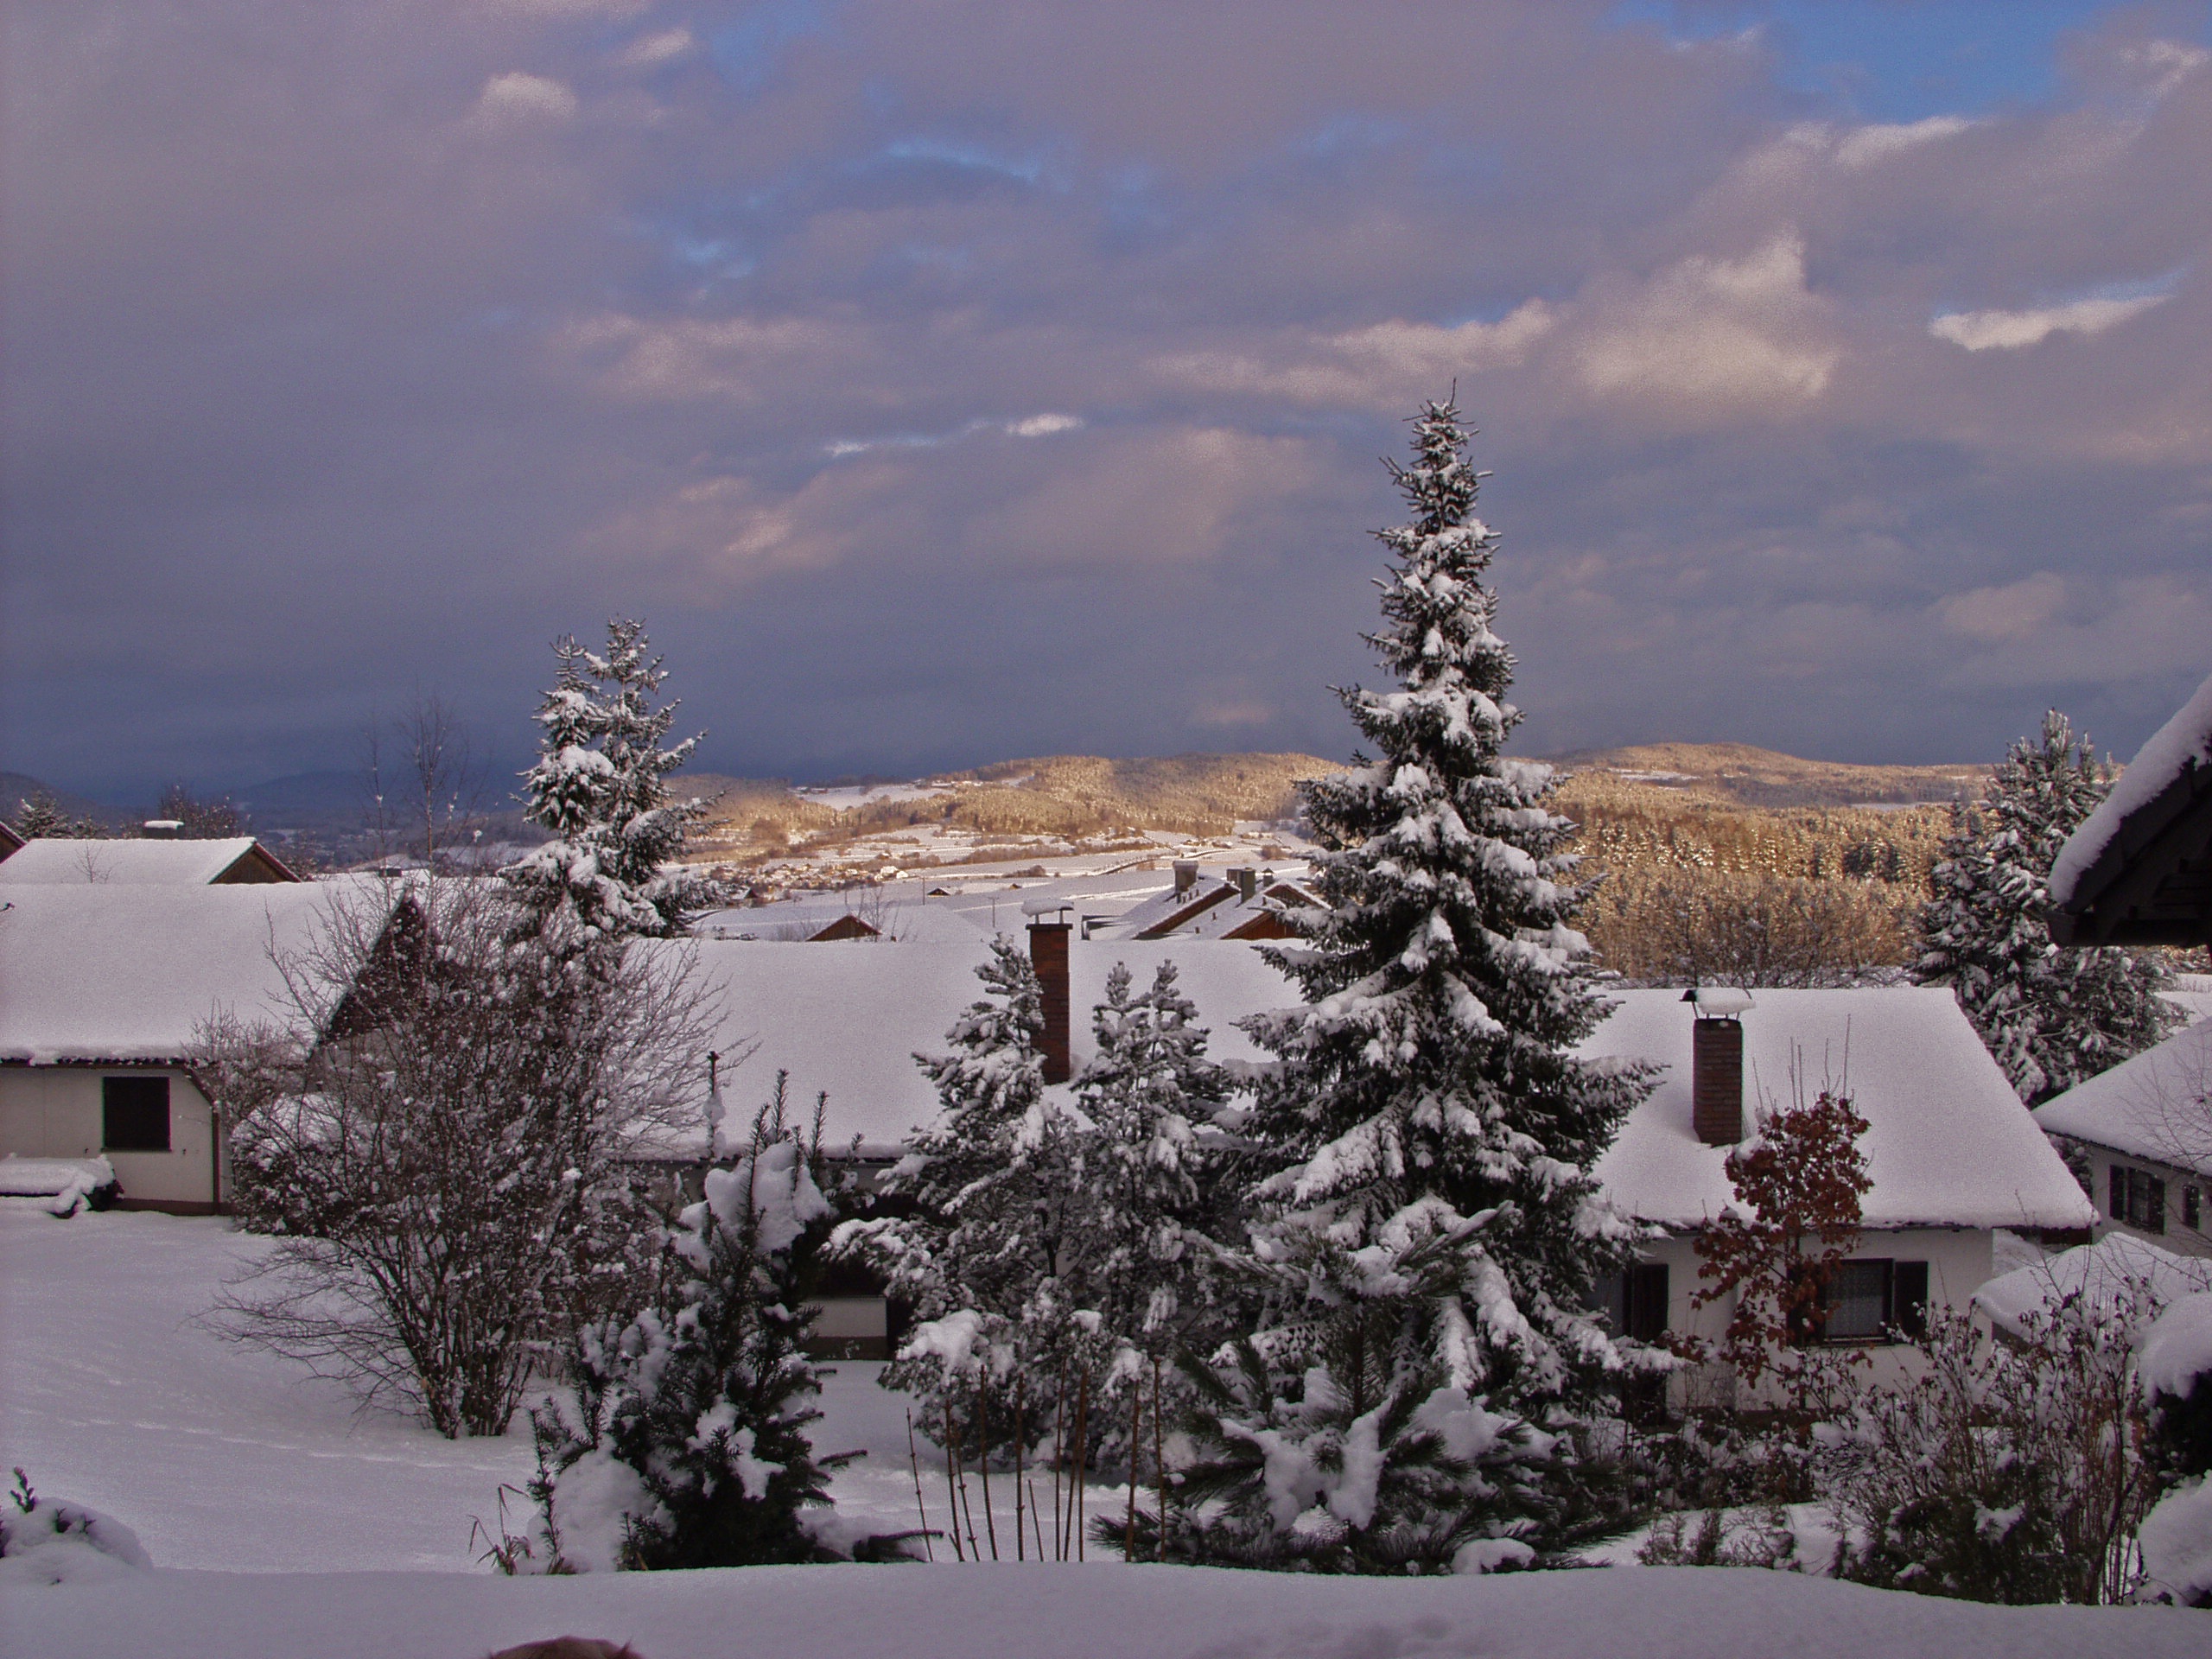
landscape, tree, mountain, snow, winter, mountain range, weather, season, germany, mood, freezing, bavarian, bavarian forest